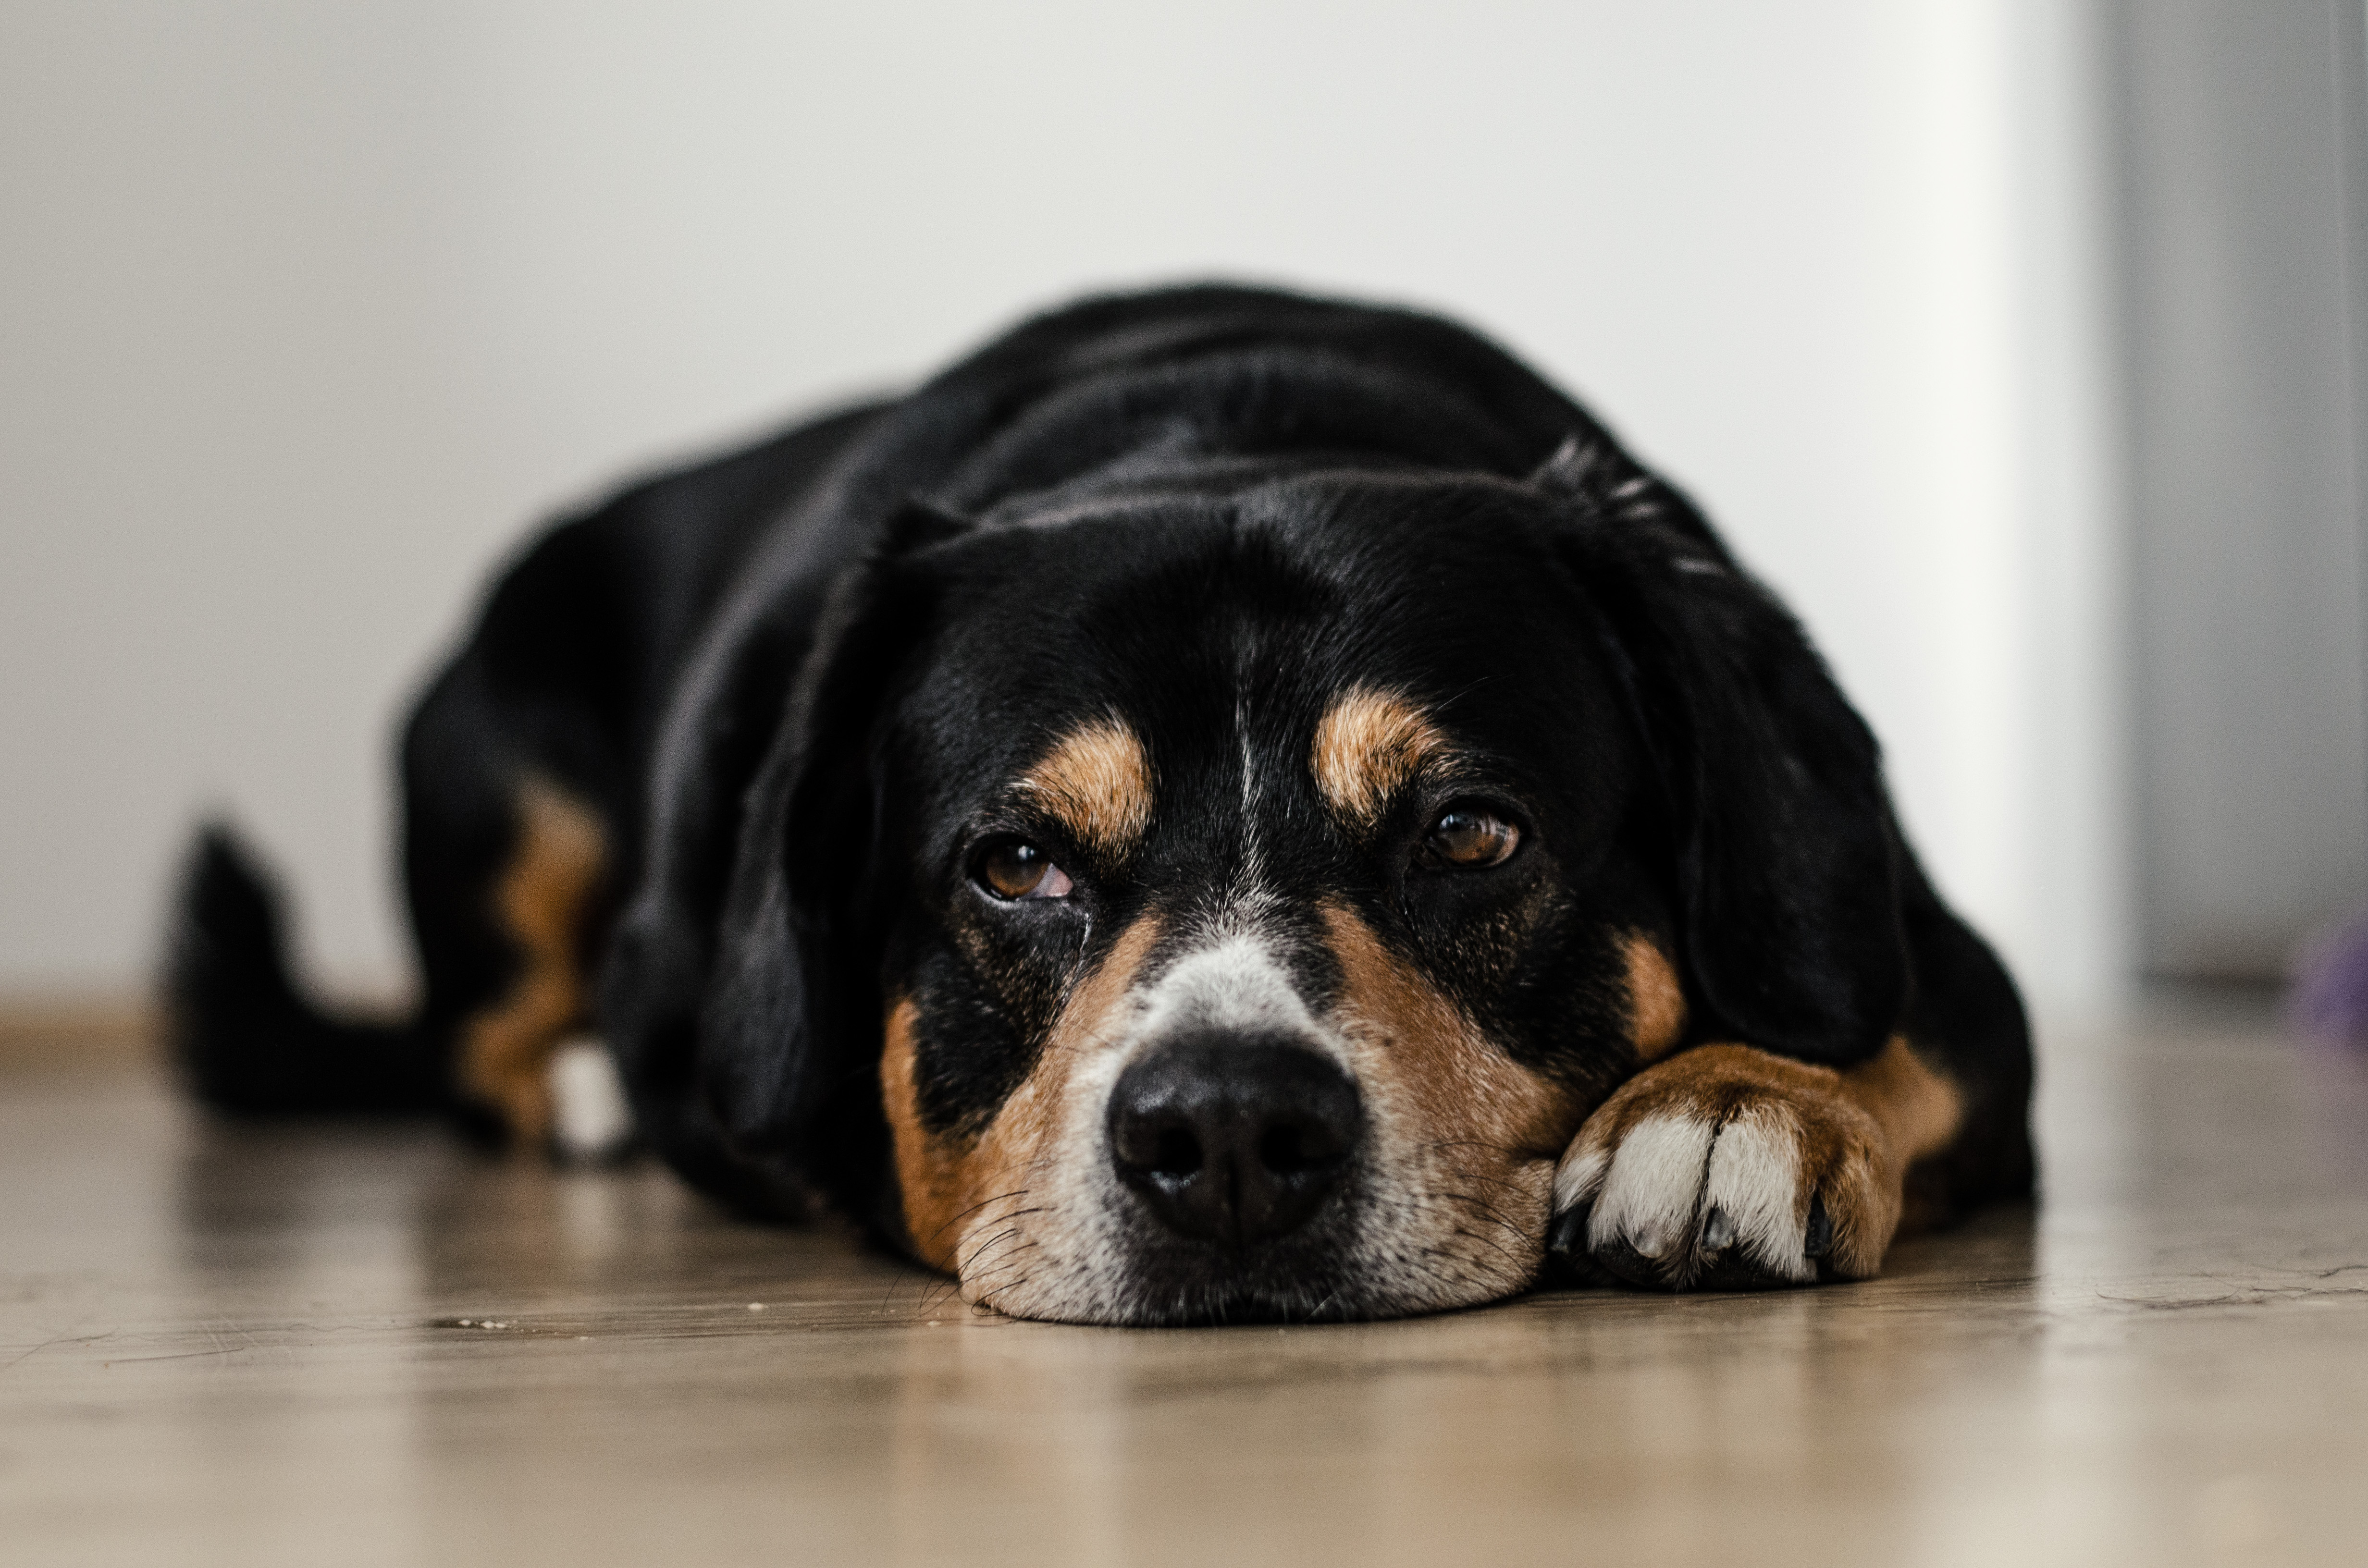
floor, puppy, dog, animal, pet, indoor, mammal, black, hound, lazy, publicdomain, sleepy, calico, vertebrate, tired, beagle, dog breed, dog like mammal